Beautiful Mystery

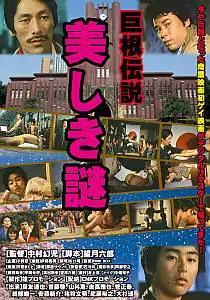
Japanese film poster

is a 1983 Japanese pink film (softcore pornographic film) directed by and written by Rokurō Mochizuki. A satire of the life of Japanese author and nationalist Yukio Mishima, the film was one of the earliest commercially produced gay pornographic films in Japan.